Traditional African masks

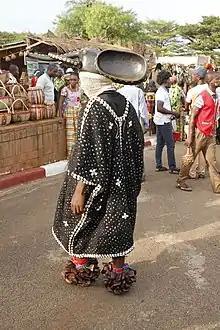
Elephant mask and dancer traditional to Oku, Cameroon

Animals are common subjects in African masks. Animal masks typically embody the spirit of animals, so that the mask-wearer becomes a medium to speak to animals themselves (e.g. to ask wild beasts to stay away from the village); in many cases, nevertheless, an animal is also (sometimes mainly) a symbol of specific virtues. Common animal subjects include the buffalo (usually representing strength, as in the Baoulé culture), crocodile, hawk, hyena, warthog and antelope. Antelopes have a fundamental role in many cultures of the Mali area (for example in Dogon and Bambara culture) as representatives of agriculture. Dogon antelope masks are highly abstract, with a general rectangular shape and many horns (a representation of abundant harvest. Bambara antelope masks (called "chiwara") have long horns representing the thriving growth of millet, legs (representing roots), long ears (representing the songs sung by the working women at harvest time), and a saw-shaped line that represents the path followed by the Sun between solstices. A 12th/13th century mural from Old Dongola, the capital of the Nubian kingdom of Makuria, depicts dancing masks decorated with cowrie shells imitating some animal with long snouts and big ears.